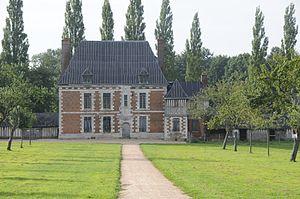
Manoir du Fay, Rue du Grand-Fay (InscritClassé, 19941996) This building is indexed in the Base Mérimée, a database of architectural heritage maintained by the French Ministry of Culture,
Cet article recense les monuments historiques de l'arrondissement de Rouen, dans le département de la Seine-Maritime, en France.
Le manoir du Fay est situé sur la commune d'Yvetot, dans le département de la Seine-Maritime.
Yvetot est une commune française située dans le département de la Seine-Maritime en région Normandie.